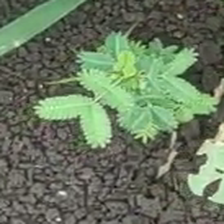
Weed species: Dwarf_cassia_(Chamaecrista pumila)